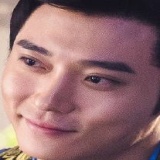
diễn viên Trương Đan Phong